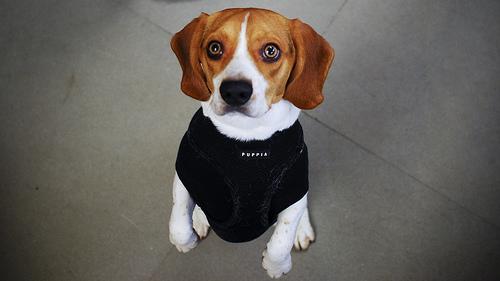
Breed: beagle